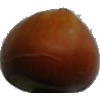
Label: Nut Forest 1